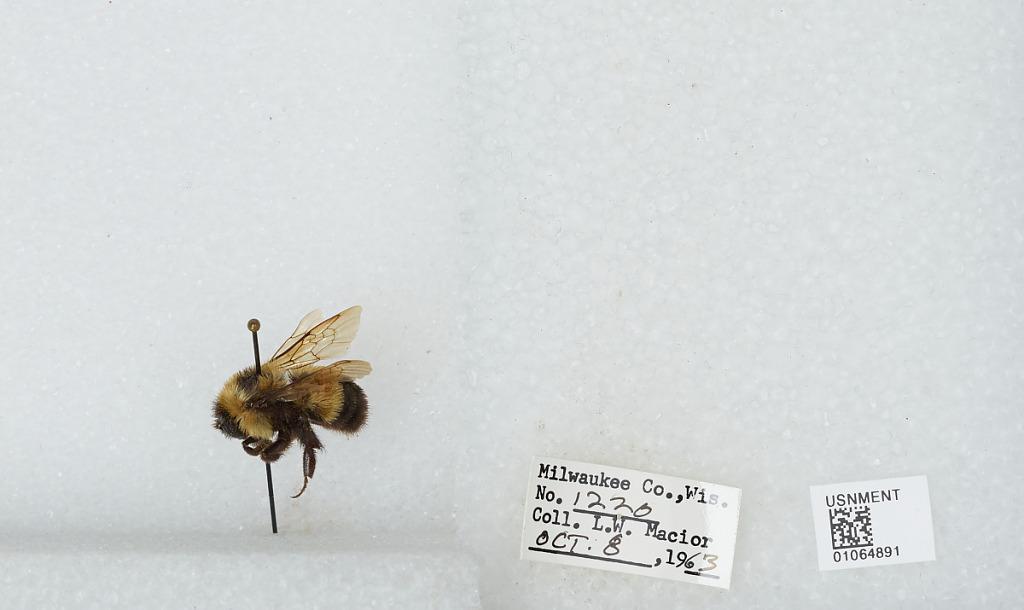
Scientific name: Bombus (Bombus) affinis Cresson
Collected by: L. Macior
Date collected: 1963-10-8
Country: United States
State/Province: Wisconsin
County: Milwaukee
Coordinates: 43, -87.9672